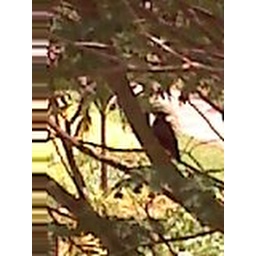
My bird sitting on the tree near my window